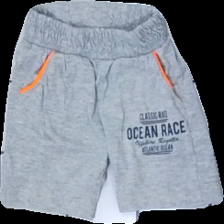
View: front
Type: Shorts
Category: Children
Brand: Not in the list
Brand text on label: scofy
Colors: Grey
Material: 100% cotton
Cut: Regular
Season: All
Price range: <50
Recommended usage: Export